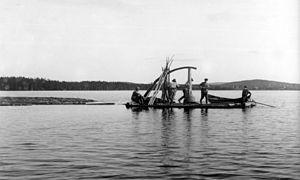
Le flottage du bois est un mode de transport par voie d'eau pour des pièces de bois de tailles variables, à l'état brut ou déjà débitées, assemblées entre elles ou pas. Influencé par les caractéristiques typographiques, hydrographiques, culturelles et climatiques de chaque région du monde, il prend des formes différentes et très variées en fonction des essences d'arbres des grandes zones forestières de la planète, mais surtout de la présence ou du degré de flottabilité du cours d'eau qui est aux abords des massifs forestiers où sont abattus les arbres.